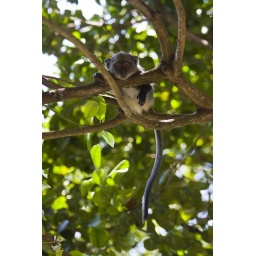
This little chap was sitting watching me getting hot and sweaty running around taking shots.